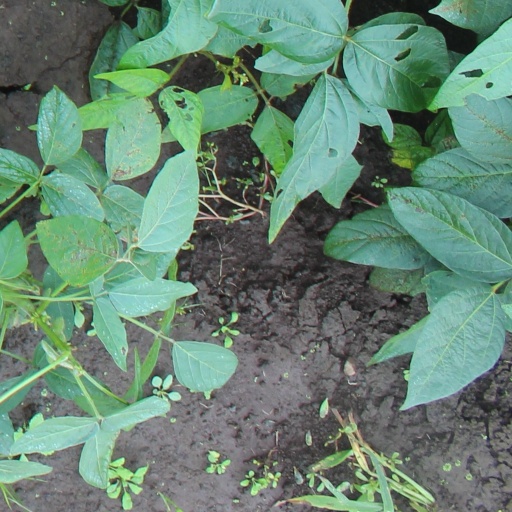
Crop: soybean